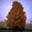
Label: maple_tree